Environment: lab
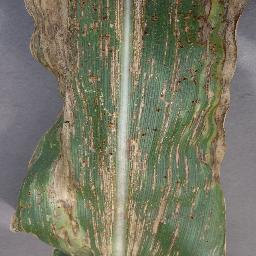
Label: gray_leaf_spot